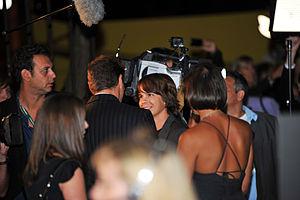
Johnny Simmons, de son vrai nom John James Simmons, né le 28 novembre 1986 à Montgomery, Alabama est un acteur américain.